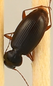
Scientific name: Synuchus impunctatus
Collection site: Bartlett Experimental Forest NEON (BART), plot BART_068